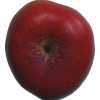
Label: nectarine_flat